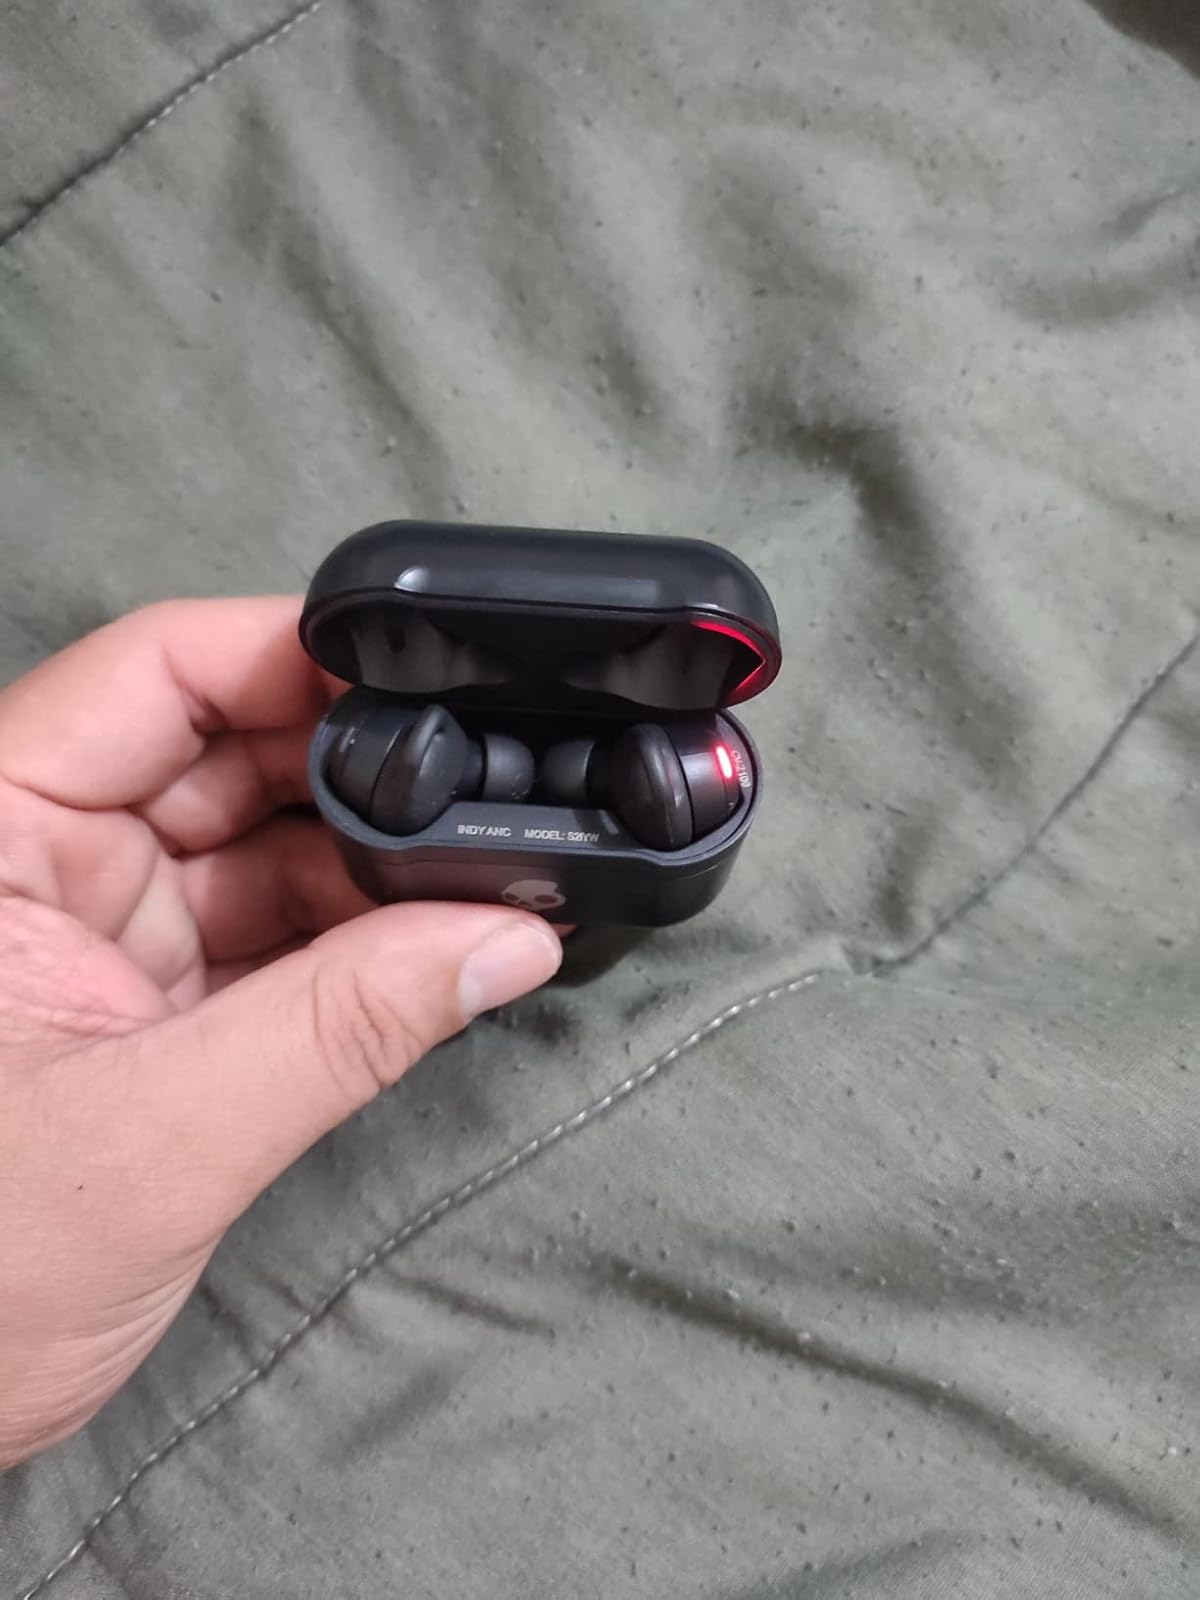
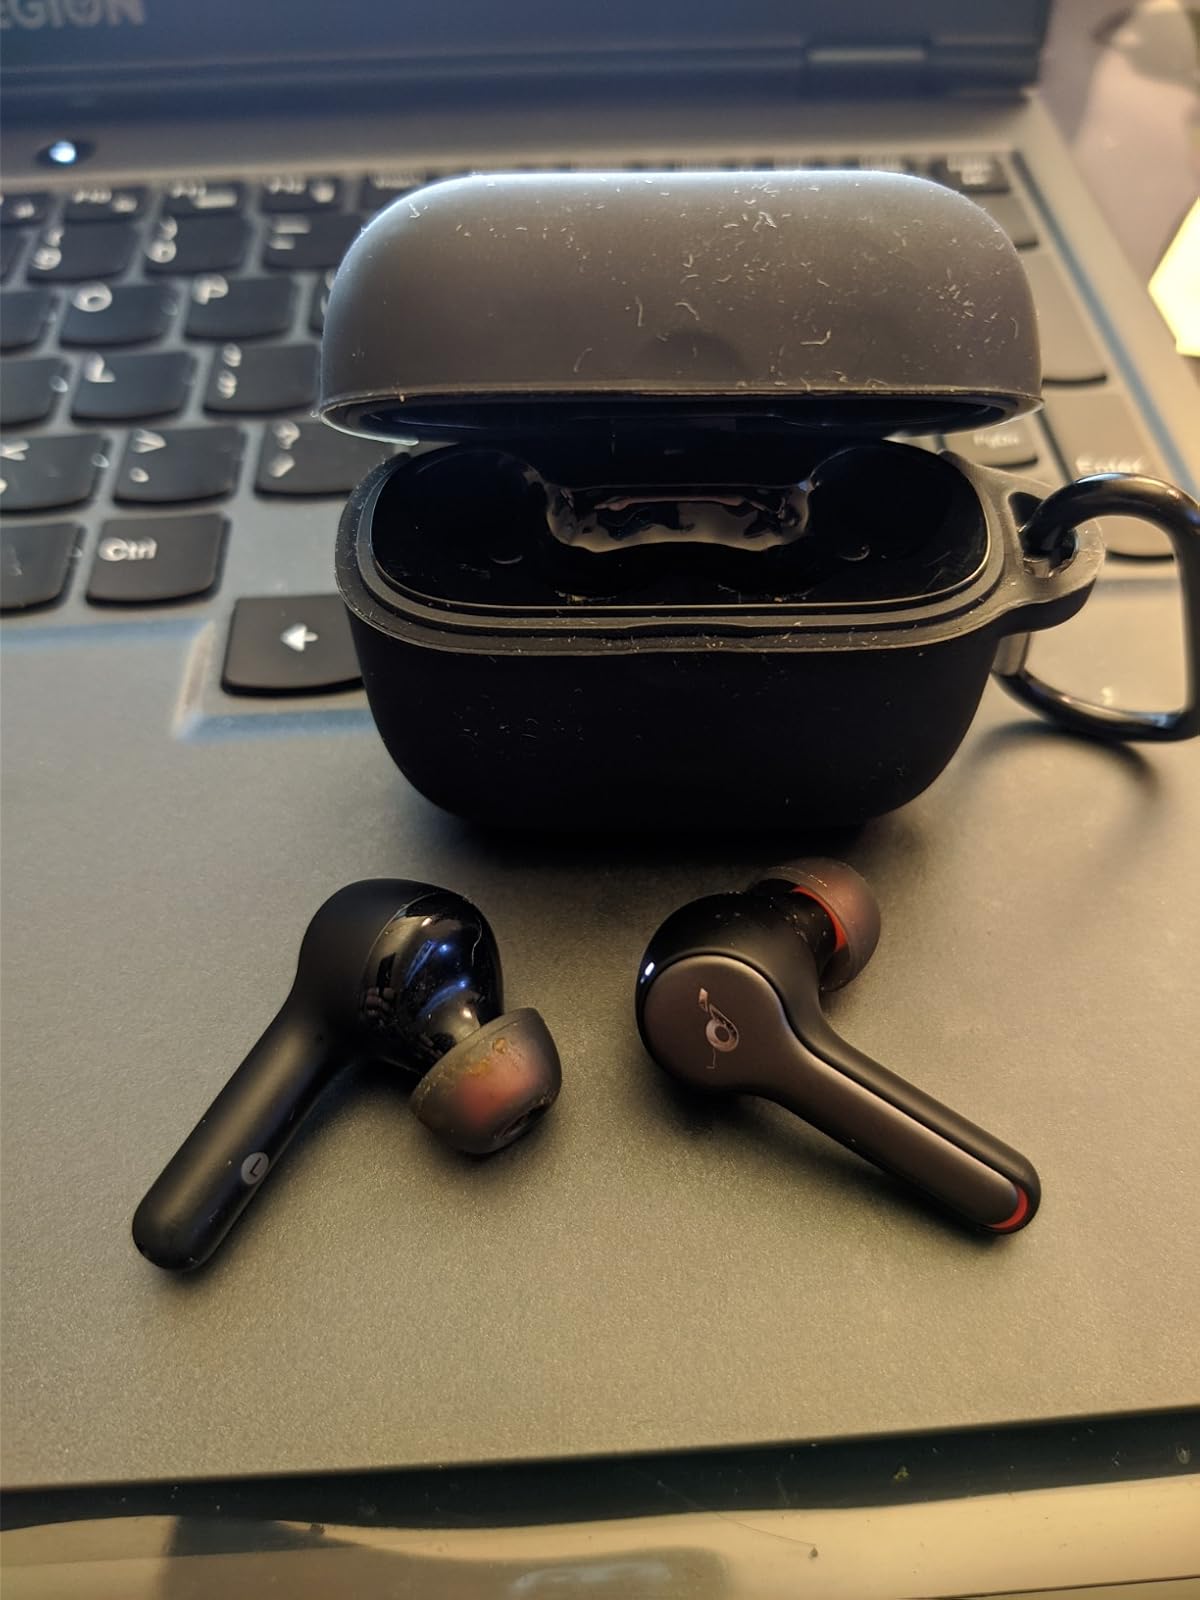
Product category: earbuds
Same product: no